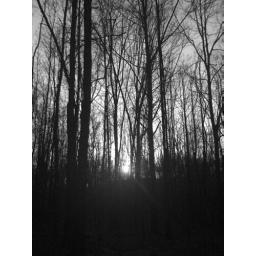
Trees in black and white